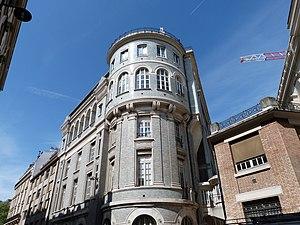
Hôtel des Téléphones rue Jean-Jacques Rousseau à Paris
Jean Marie Boussard dit Jean Boussard, né le 7 septembre 1844 à Cry et mort le 14 juin 1923 à Paris, est un architecte français.